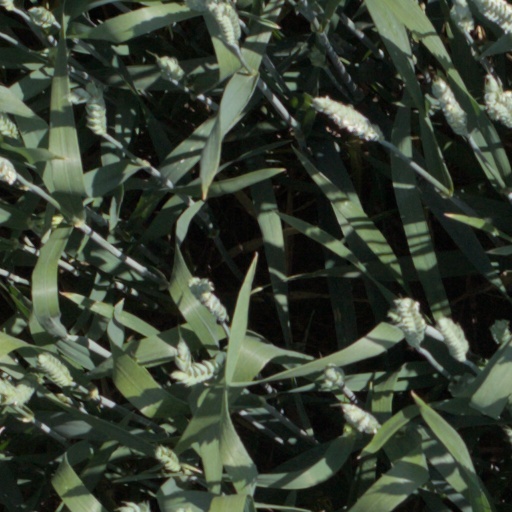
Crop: wheat